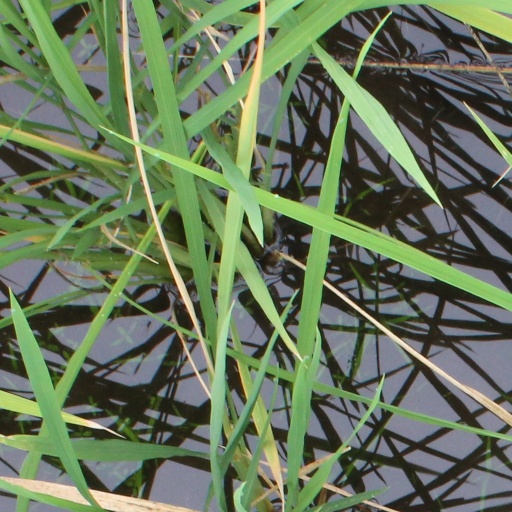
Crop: rice